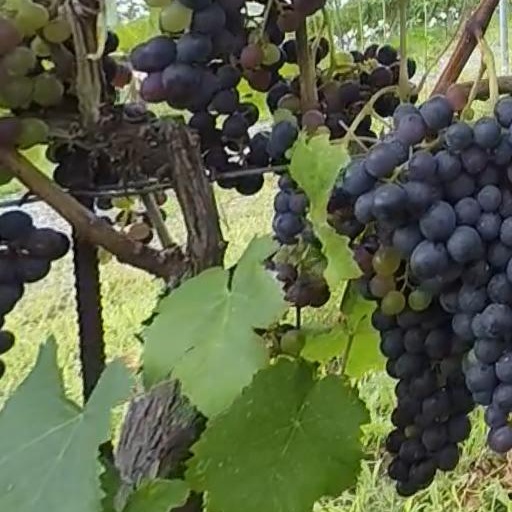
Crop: grape